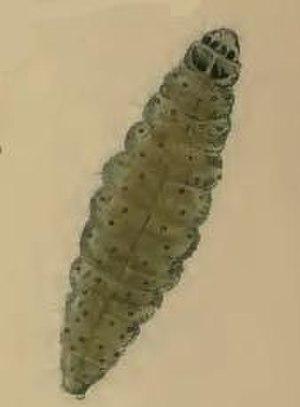
Ochromolopis ictella est une espèce européenne de lépidoptères de la famille des Epermeniidae.